Japanese entry into World War I

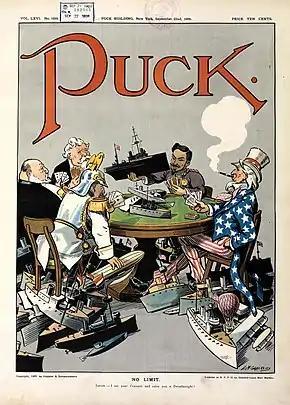
1909 cartoon in the U.S. magazine "Puck" shows (clockwise from rightmost figure) US, Germany, Britain, France and Japan engaged in a naval race in a "no limit" game

Japan and Great Britain had both avoided military alliances before 1900; that changed with the signing of the Anglo-Japanese Alliance in 1902. This diplomatic milestone put an end to Britain's splendid isolation, and the need to build up its navy in the Pacific. The alliance was renewed and expanded in scope twice, in 1905 and 1911. The original goal was opposition to Russian expansion. The alliance facilitated Japanese entry into World War I, but did not require Japan to do so.